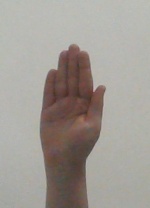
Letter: seen